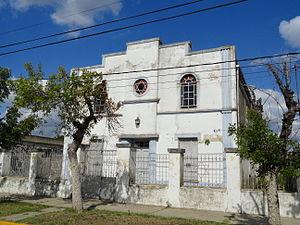
Moisés Ville est une petite ville de la province de Santa Fe en Argentine fondée le 23 octobre 1889 par des Juifs de Russie et de l'Europe de l'Est, fuyant les pogroms et les persécutions. Ils ont été financés et aidés par la J.C.A fondée par le baron Maurice de Hirsch.
Cet article recense les sites inscrits au patrimoine mondial en Argentine.